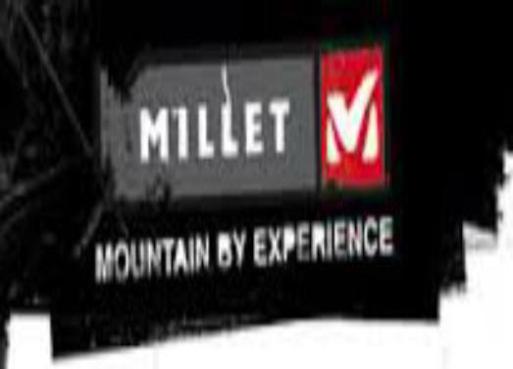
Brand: millet-2
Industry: Others